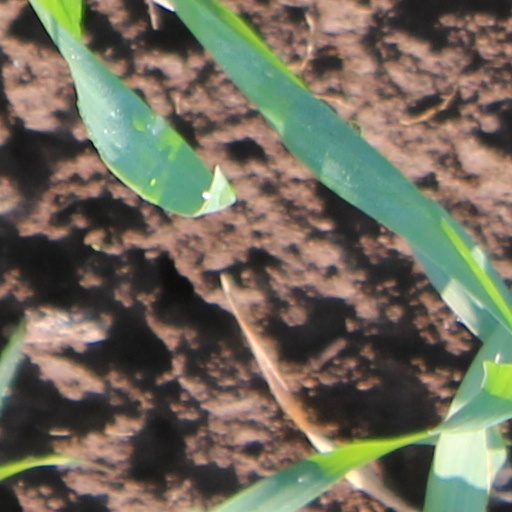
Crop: wheat